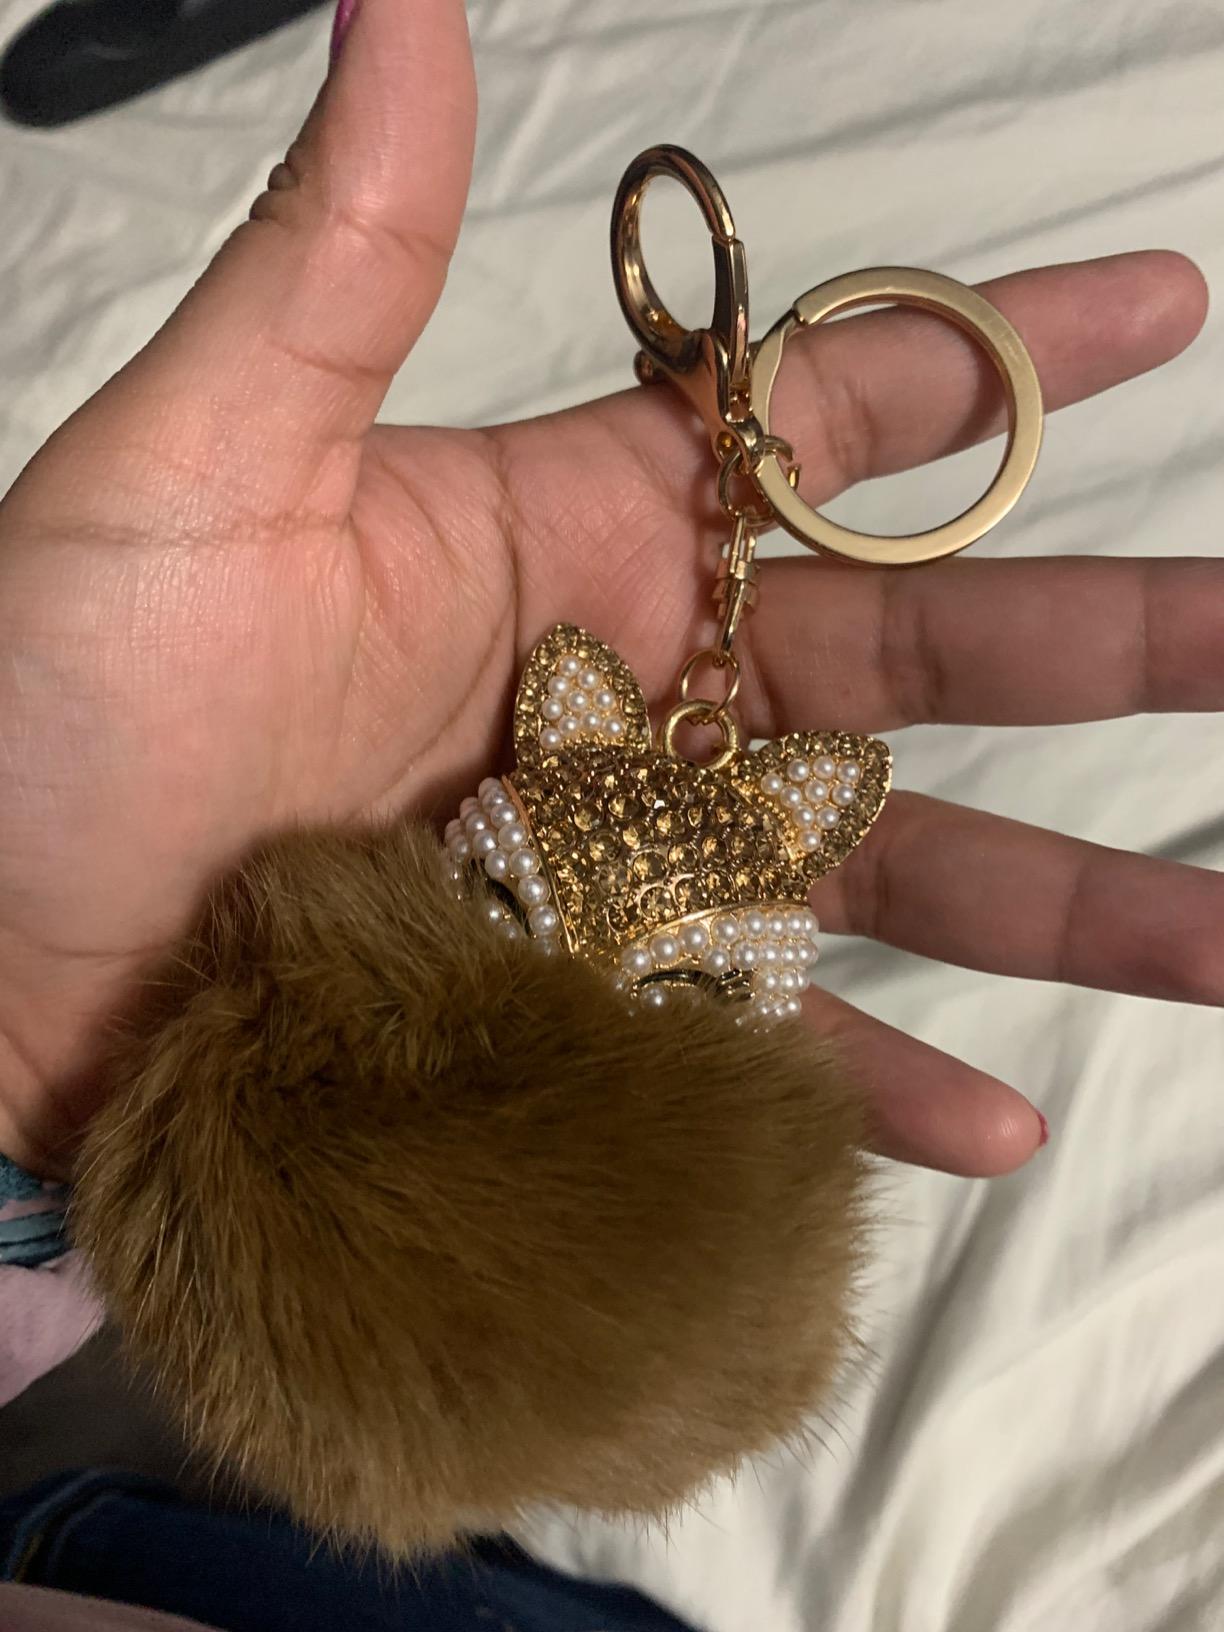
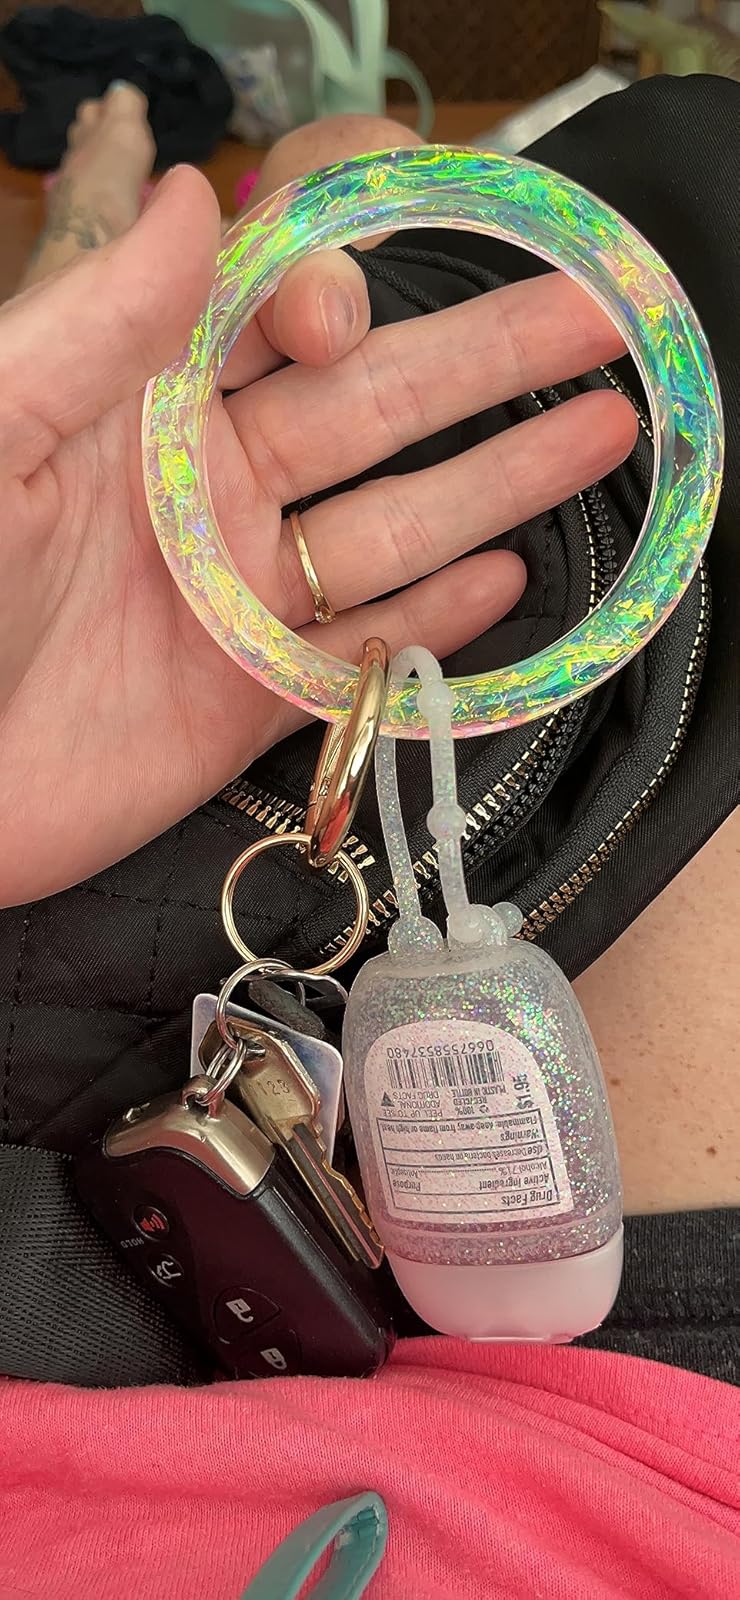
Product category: accessories_keychain
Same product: no